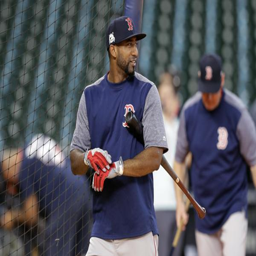
baseball player prepares to hit during batting practice for game .